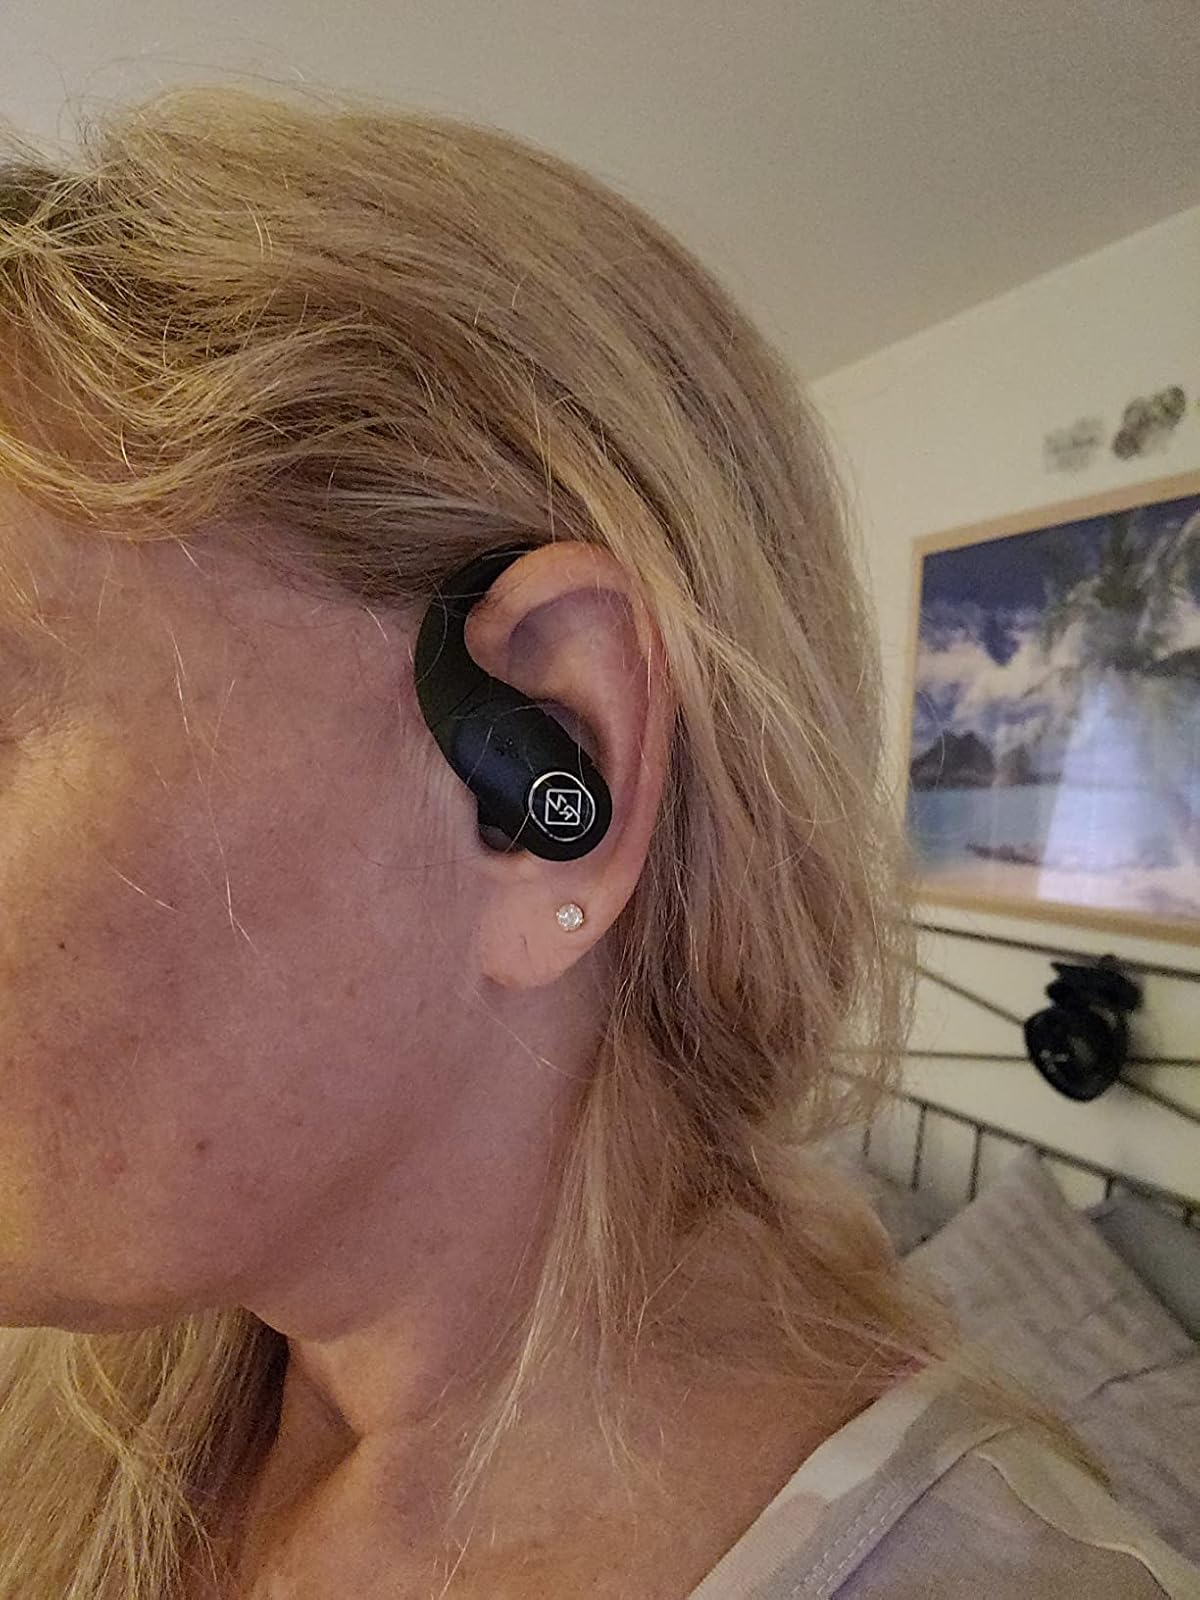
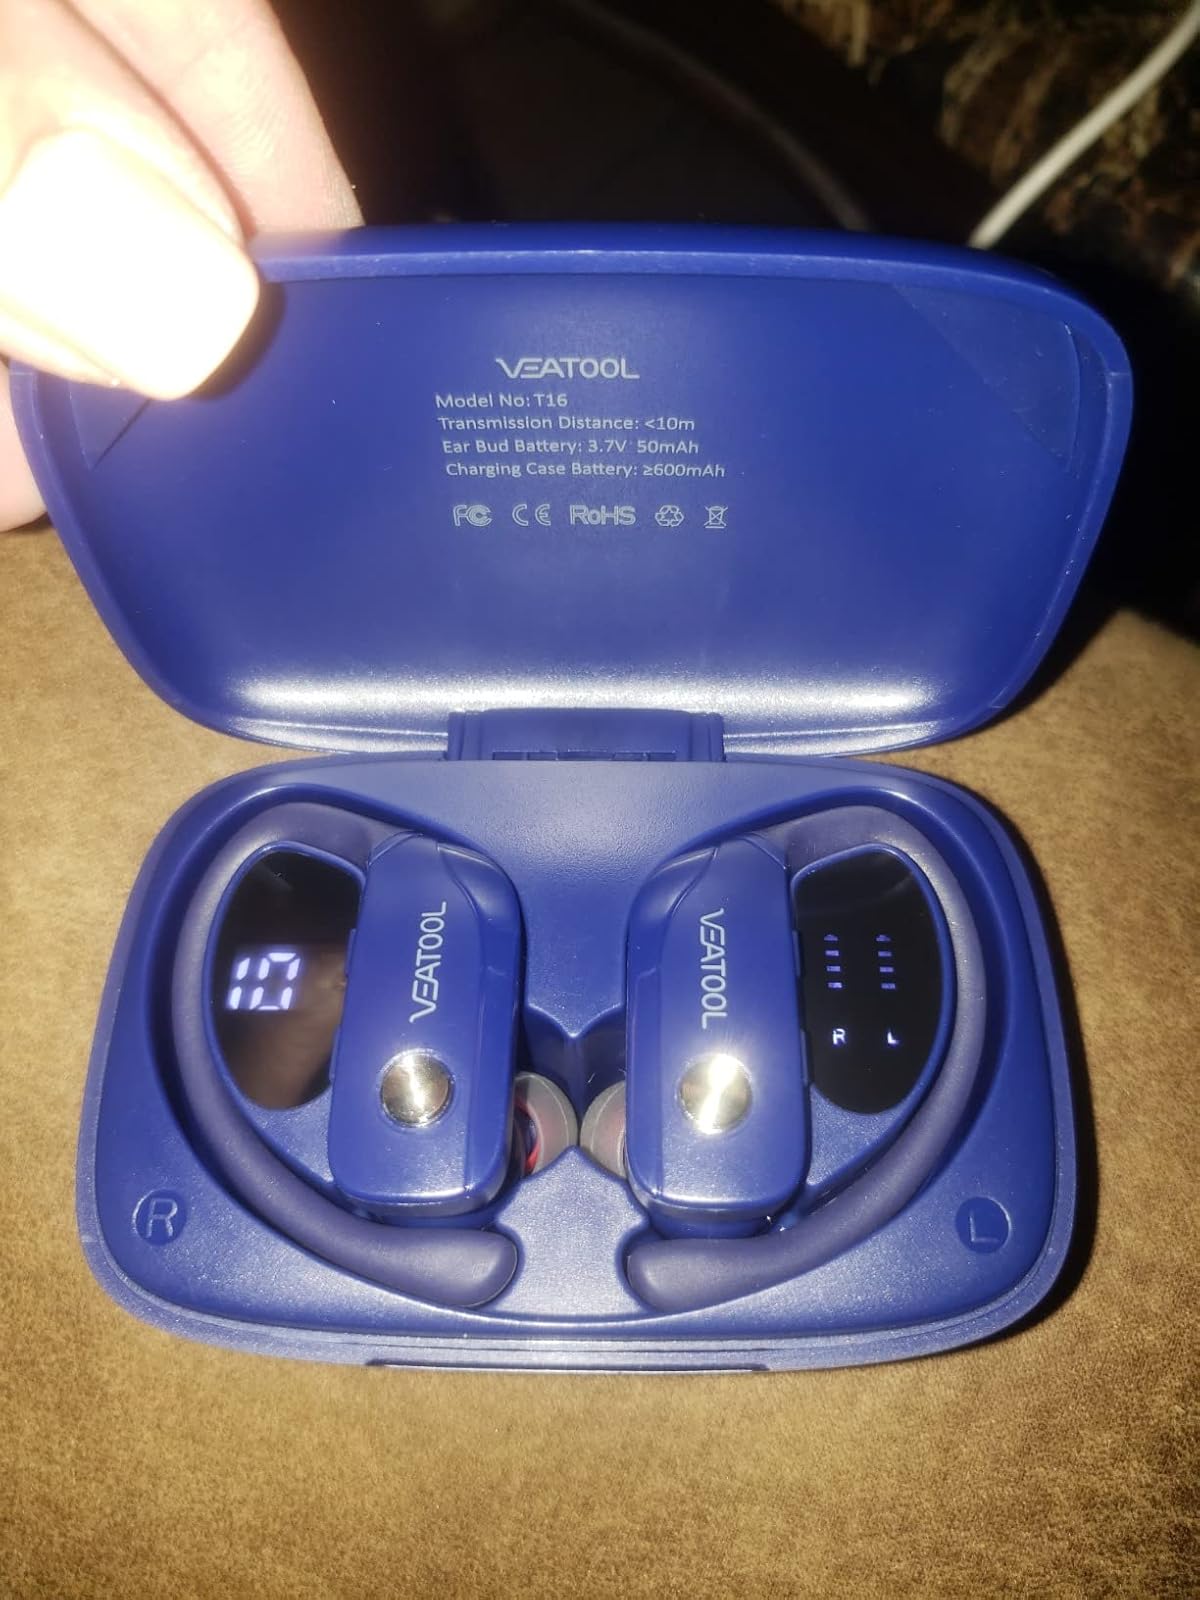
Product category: earbuds
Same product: no